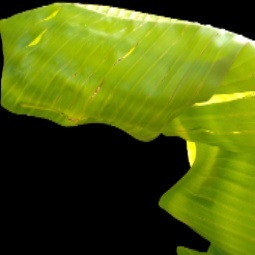
Label: Zinc